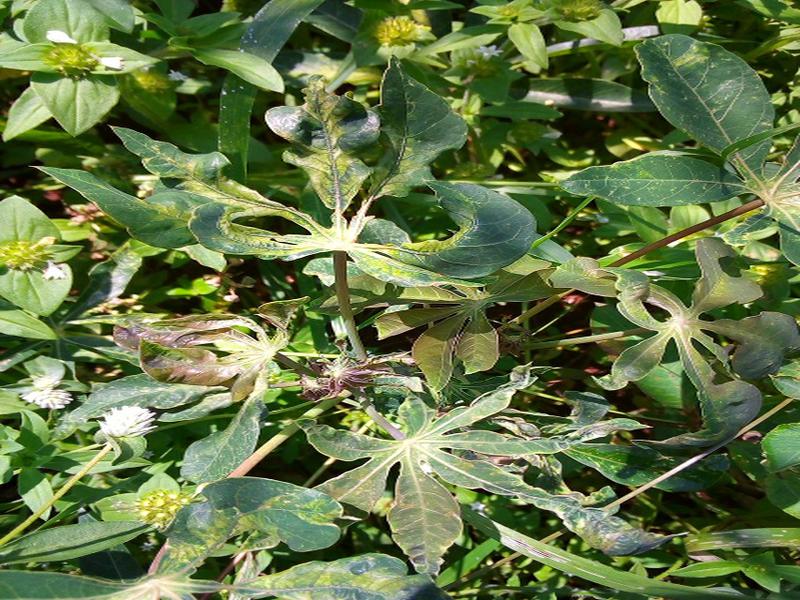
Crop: cassava
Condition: mosaic_disease